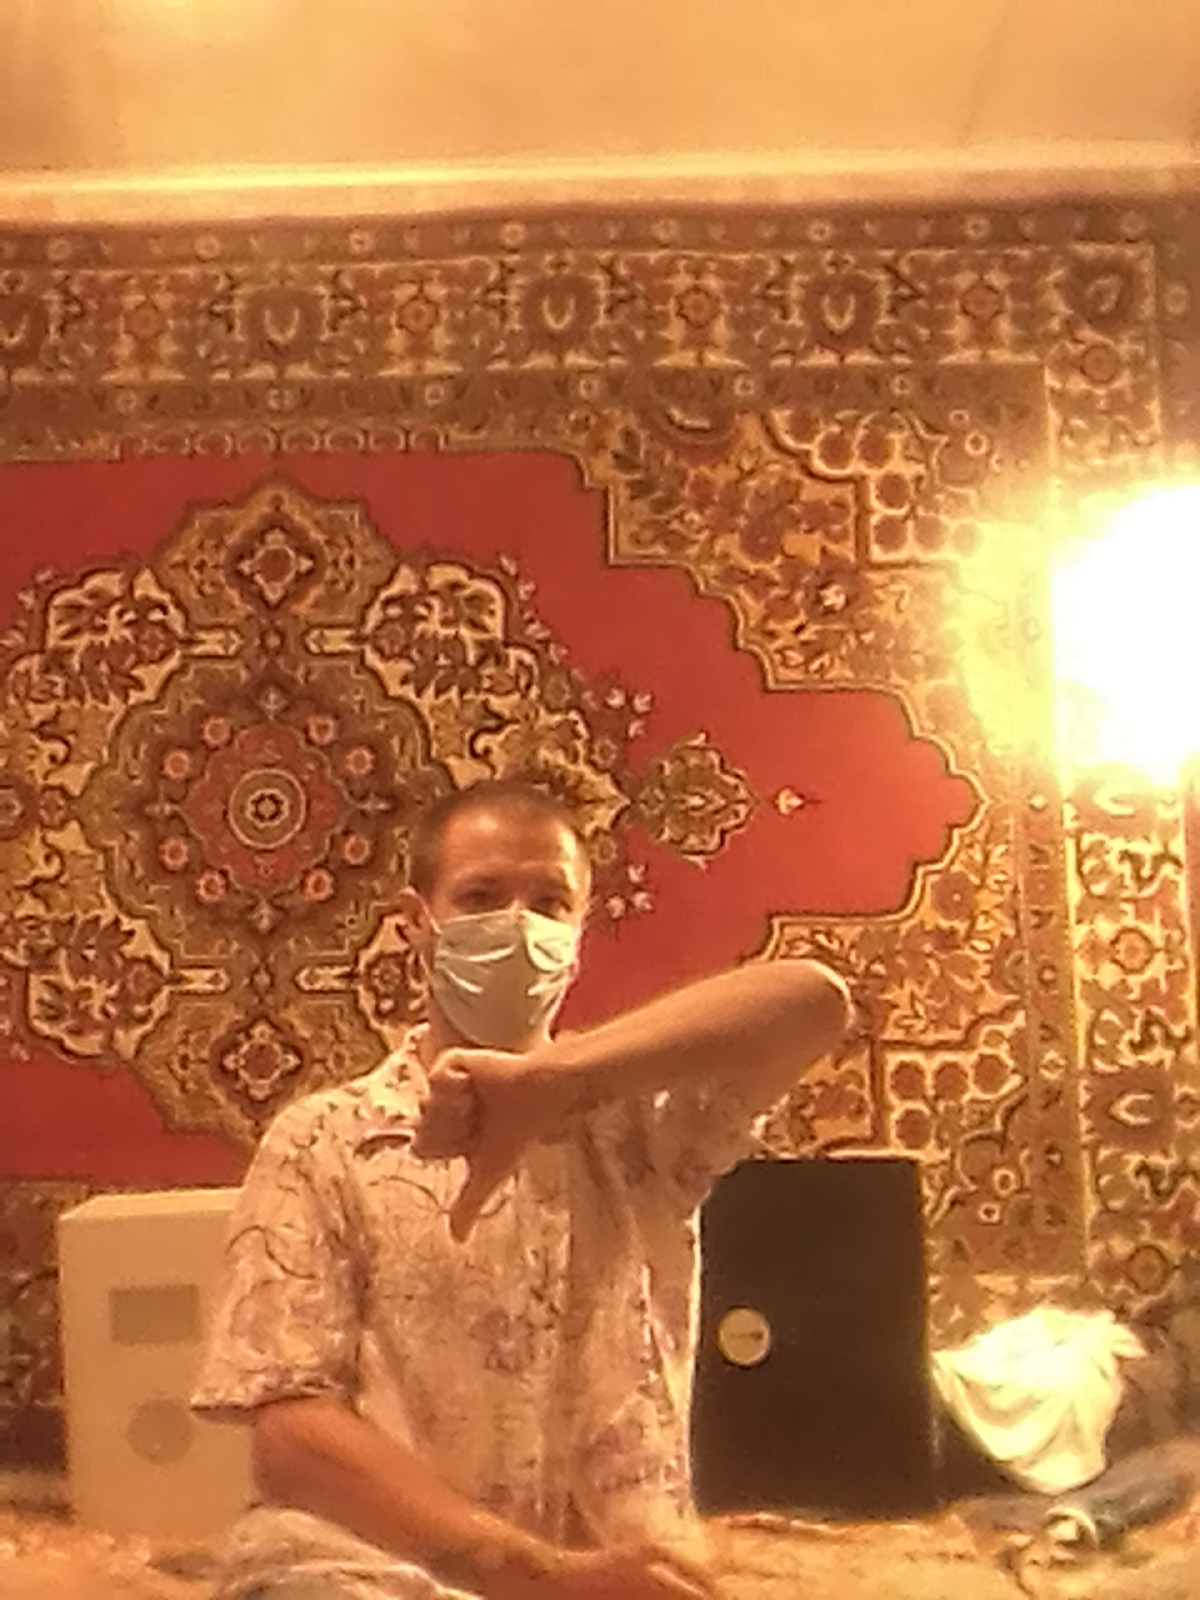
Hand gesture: dislike